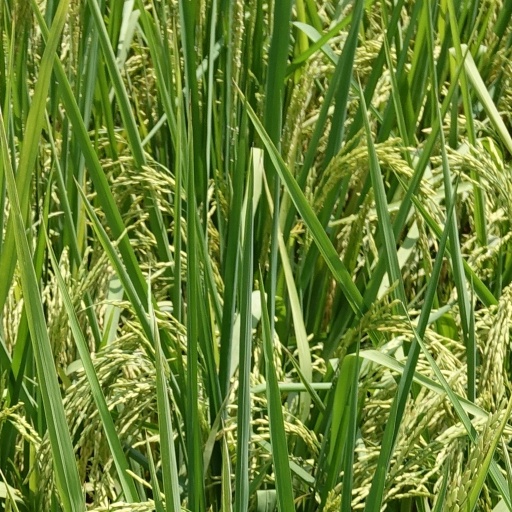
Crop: rice